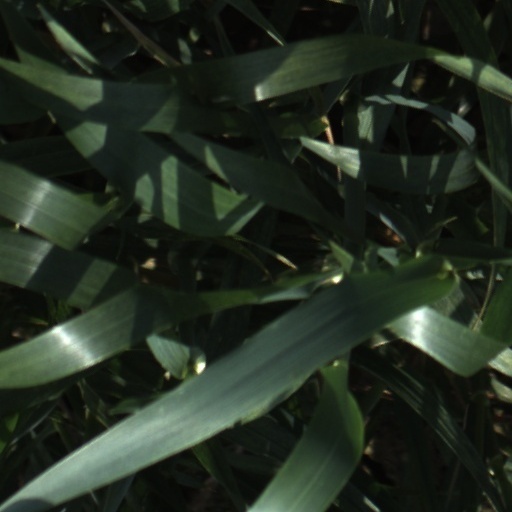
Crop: wheat